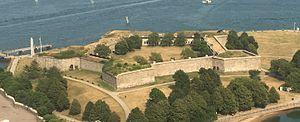
Castle William était un fort situé sur l'île de Castle Island dans le port de Boston aux États-Unis.